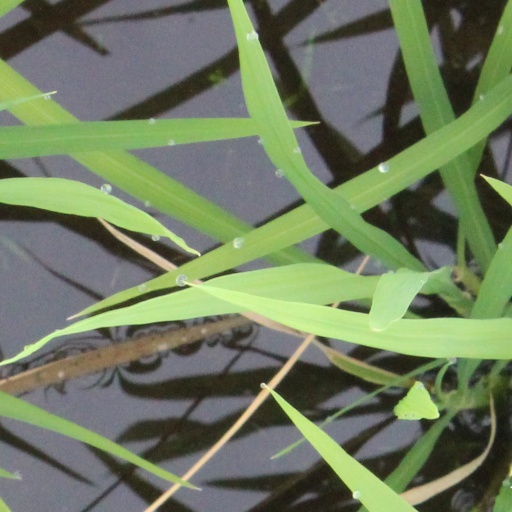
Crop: rice